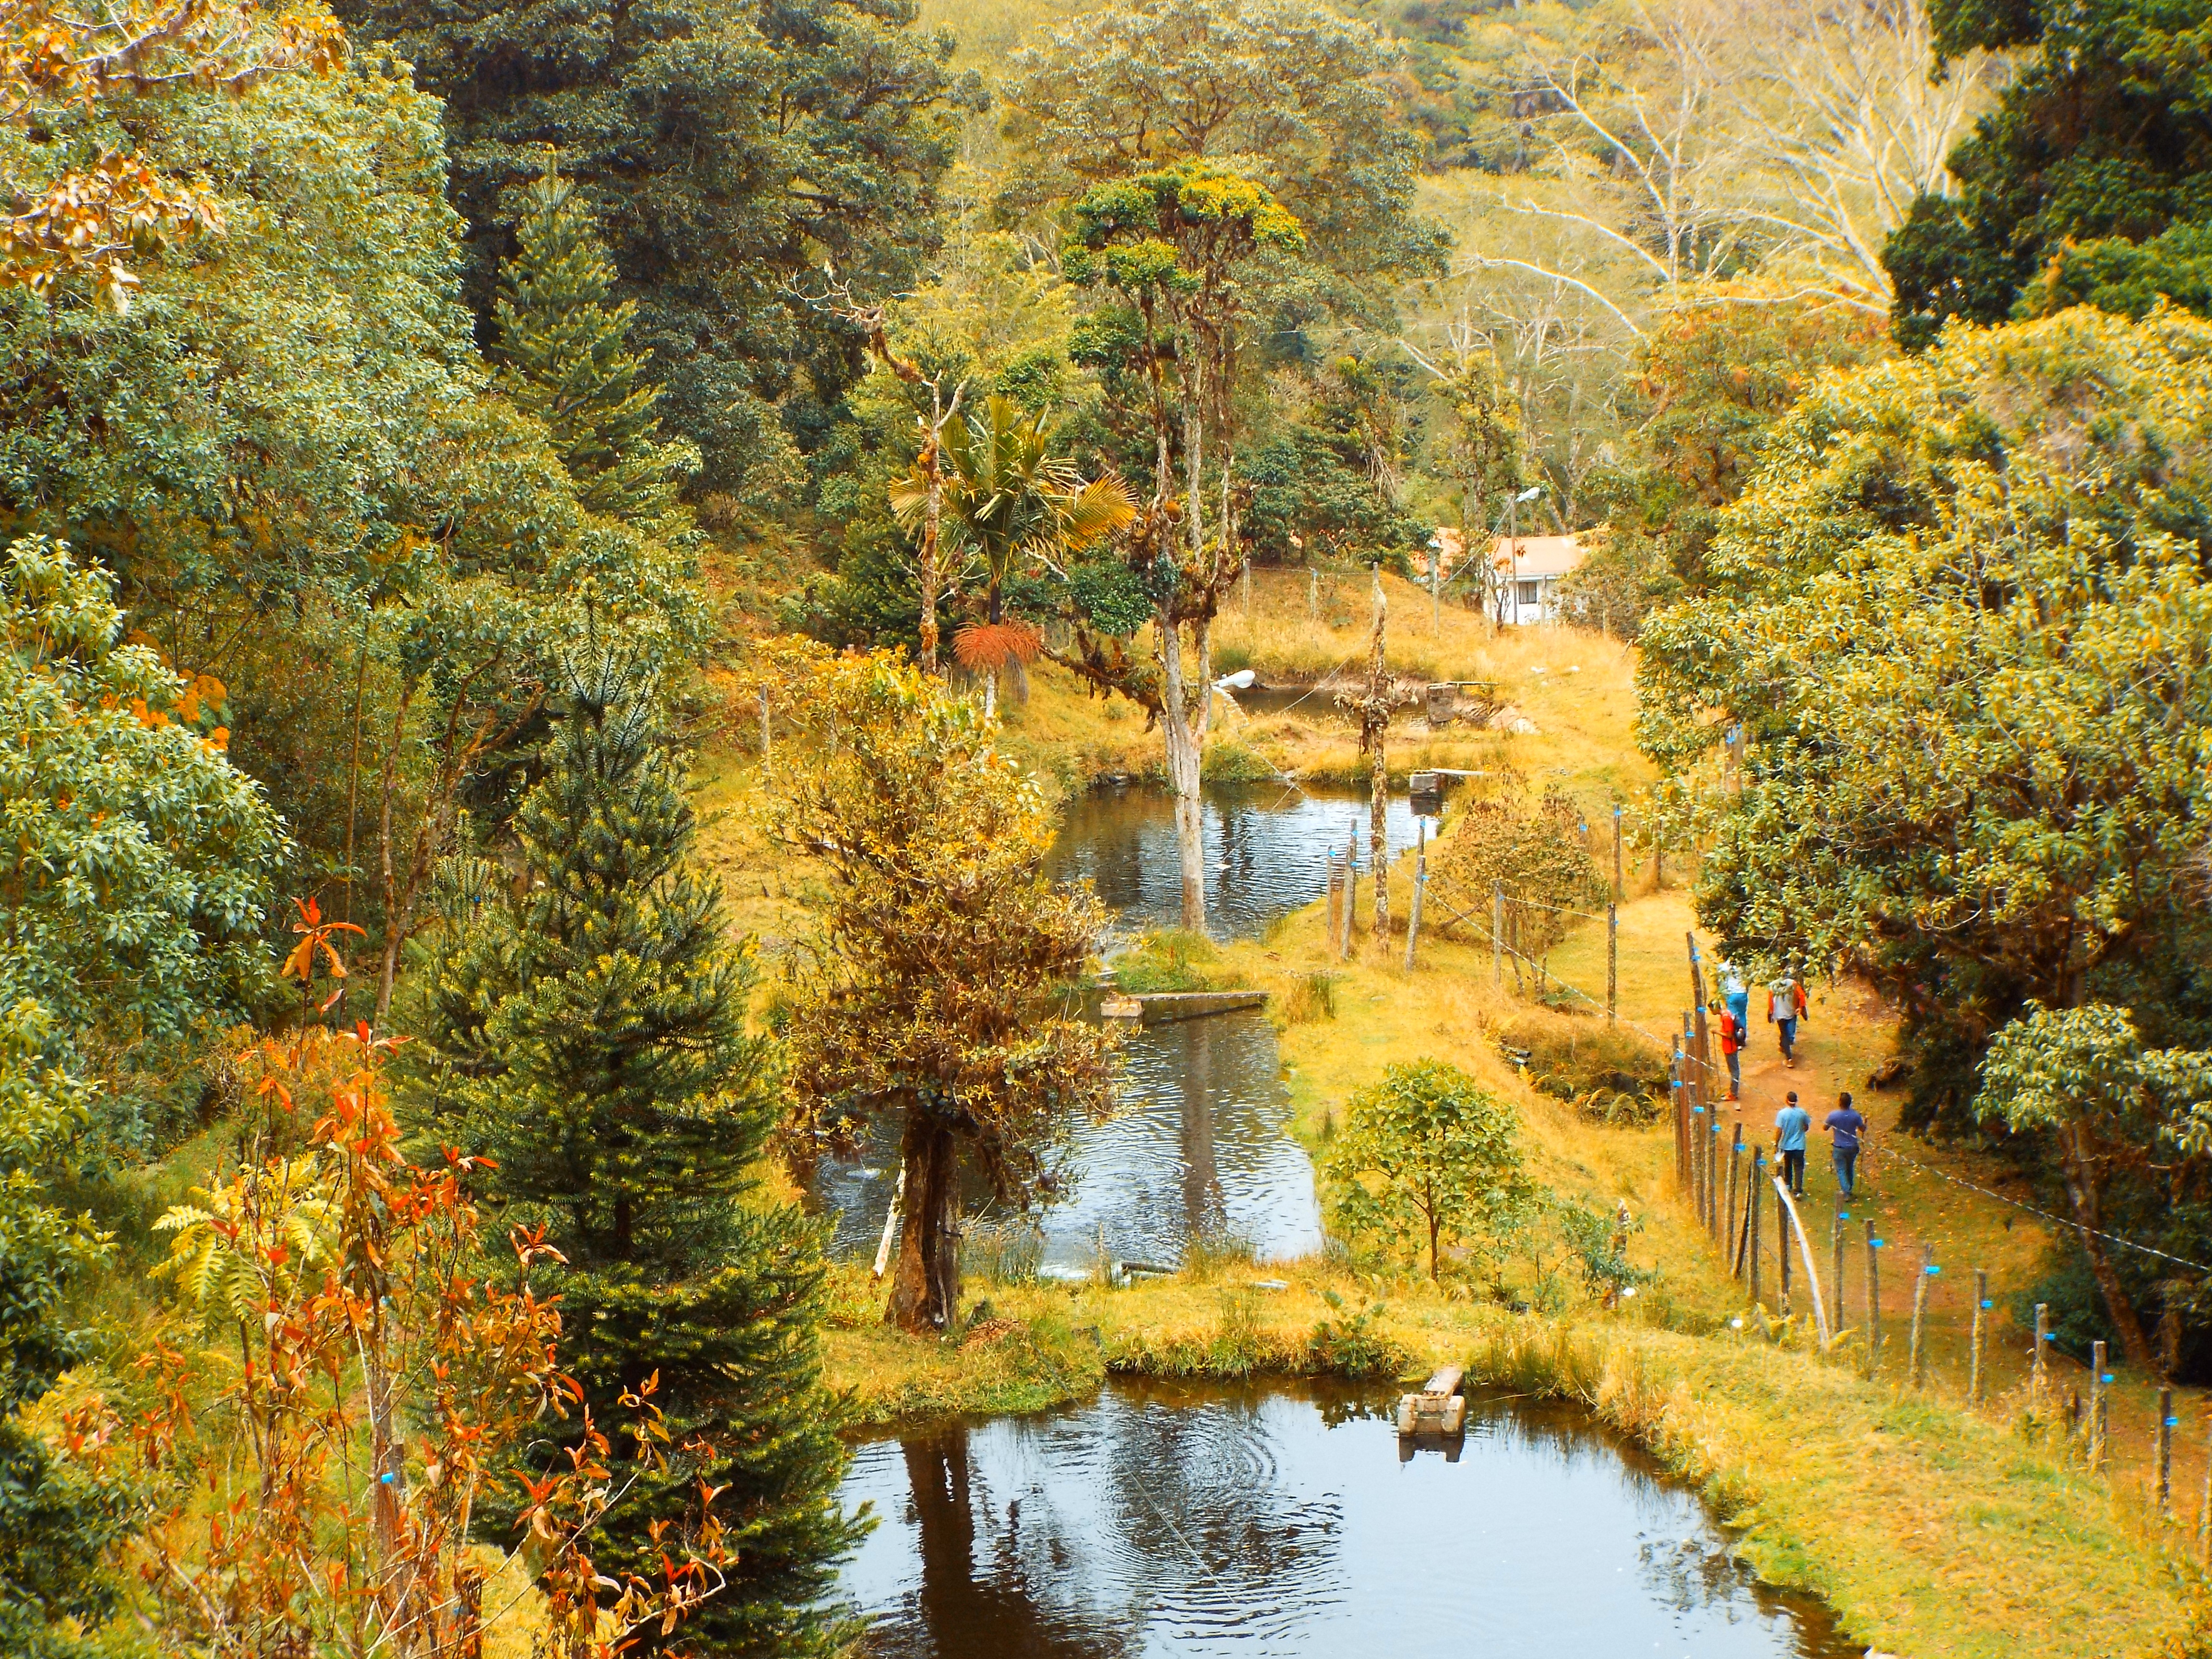
tree, forest, leaf, flower, river, pond, stream, reflection, autumn, botany, season, waterway, woodland, lakes, ecosystem, costa rica, woody plant